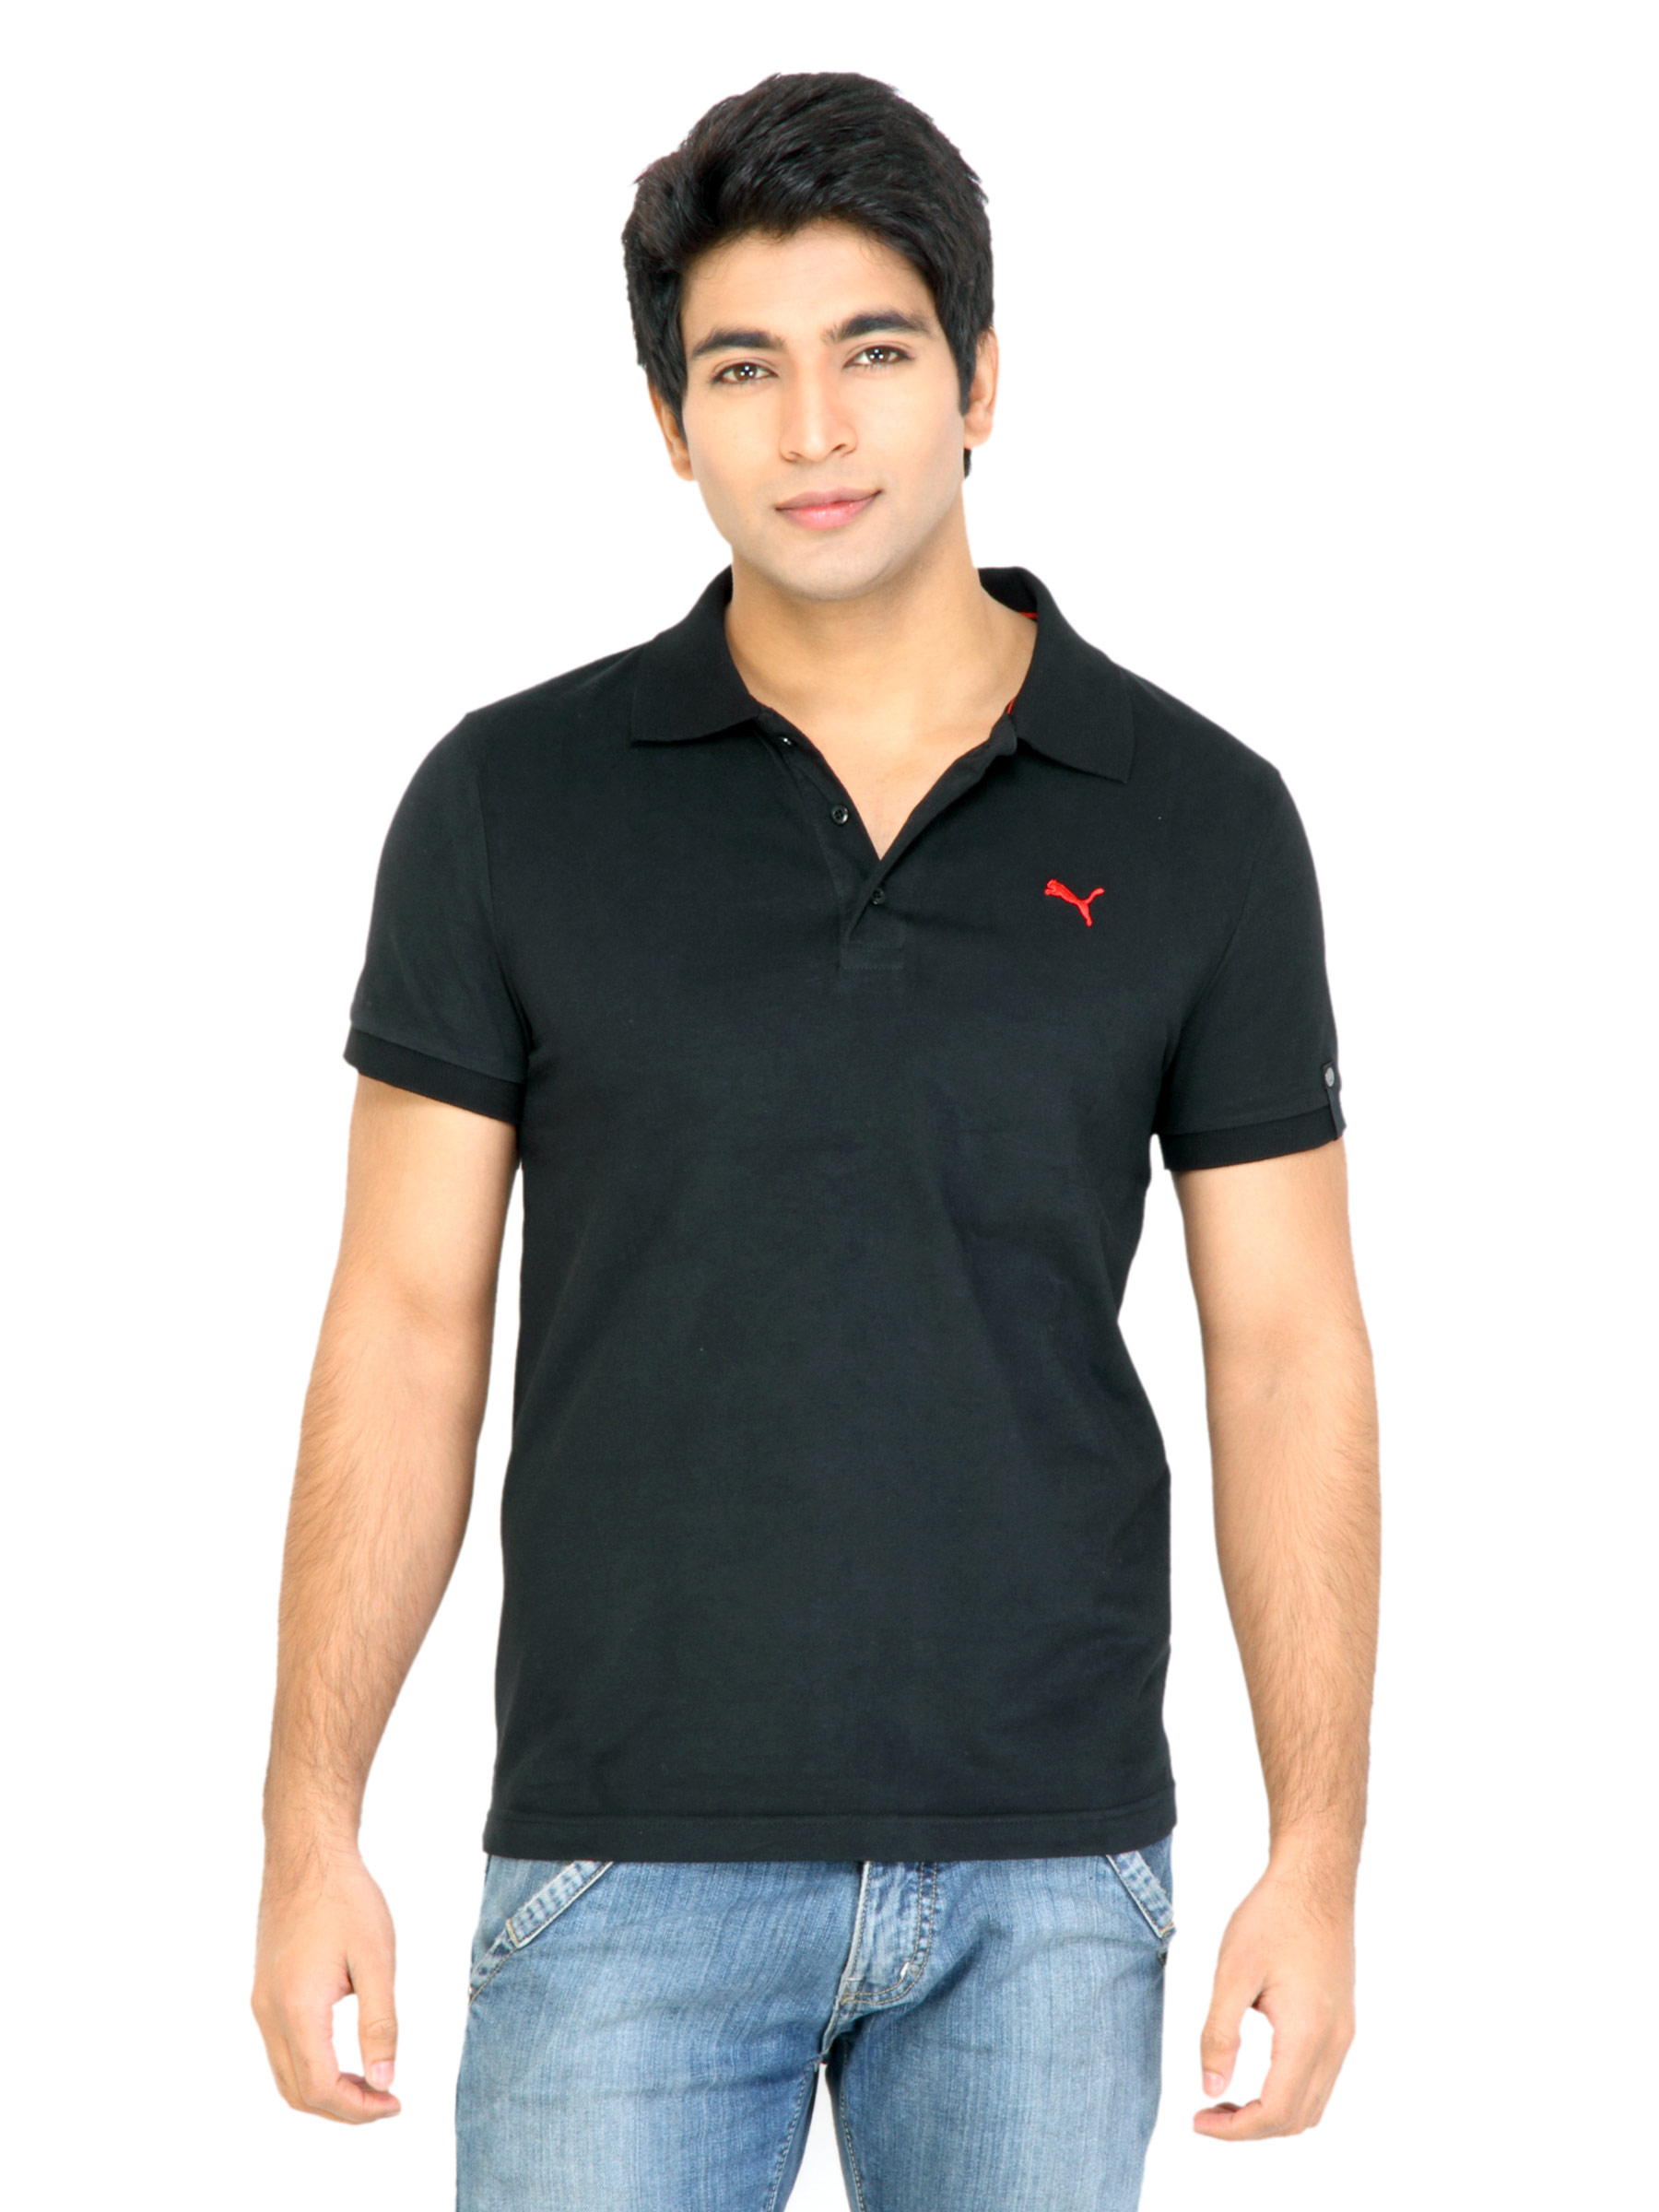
Puma Men Jersey Polo Black Tshirts
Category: Apparel / Topwear / Tshirts
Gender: Men
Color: Black
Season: Fall 2011
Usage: Casual